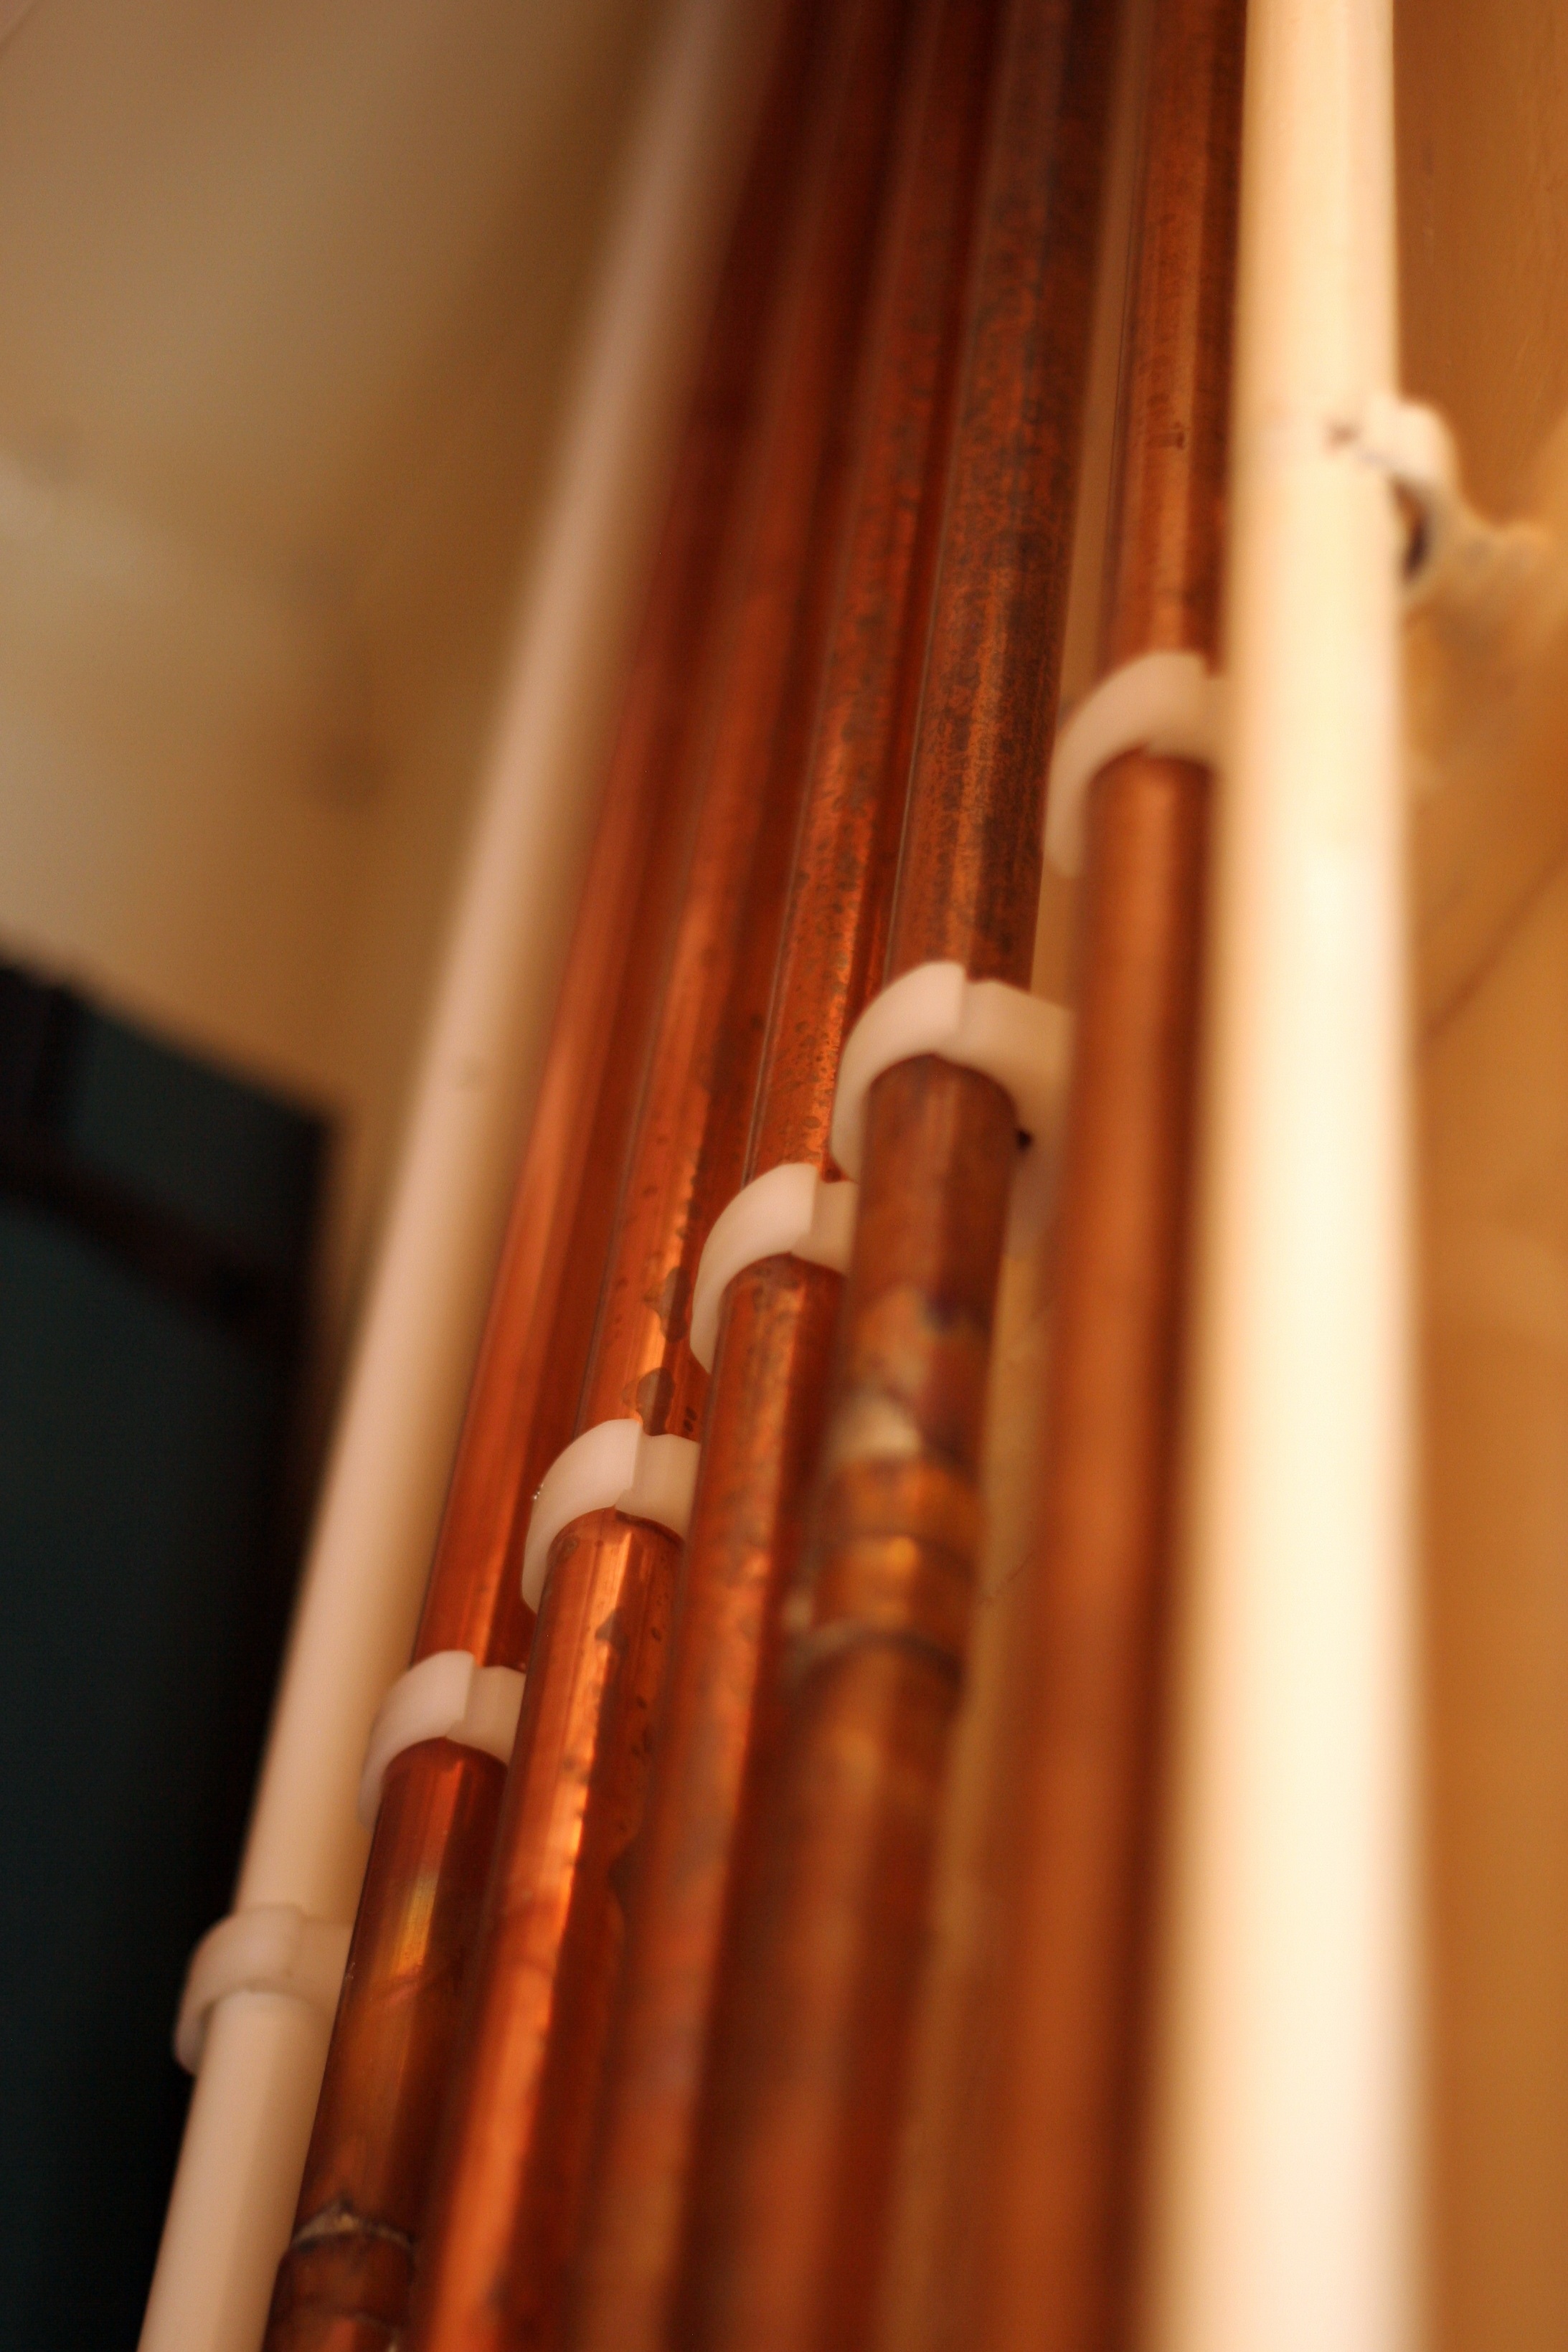
water, wood, tube, line, metal, musical instrument, interior design, bathroom, pipe, copper, piping, plumbing, string instrument, window covering, cue stick